Zoë Foster Blake

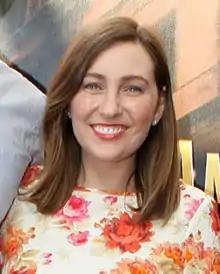
Zoë Foster Blake in 2020

Zoë Foster Blake was born Zoë Foster on in Bowral, New South Wales, and was raised in Bundanoon, New South Wales. Her father is the novelist David Foster and her mother Gerda Busch is a counsellor. She is the youngest in a blended family of eight children. She studied media and communications at the University of New South Wales.